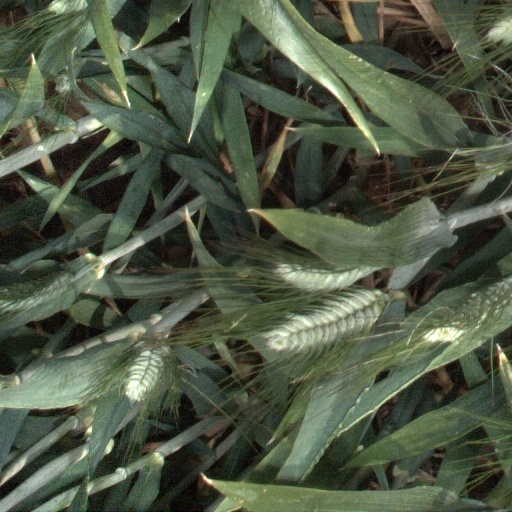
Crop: wheat